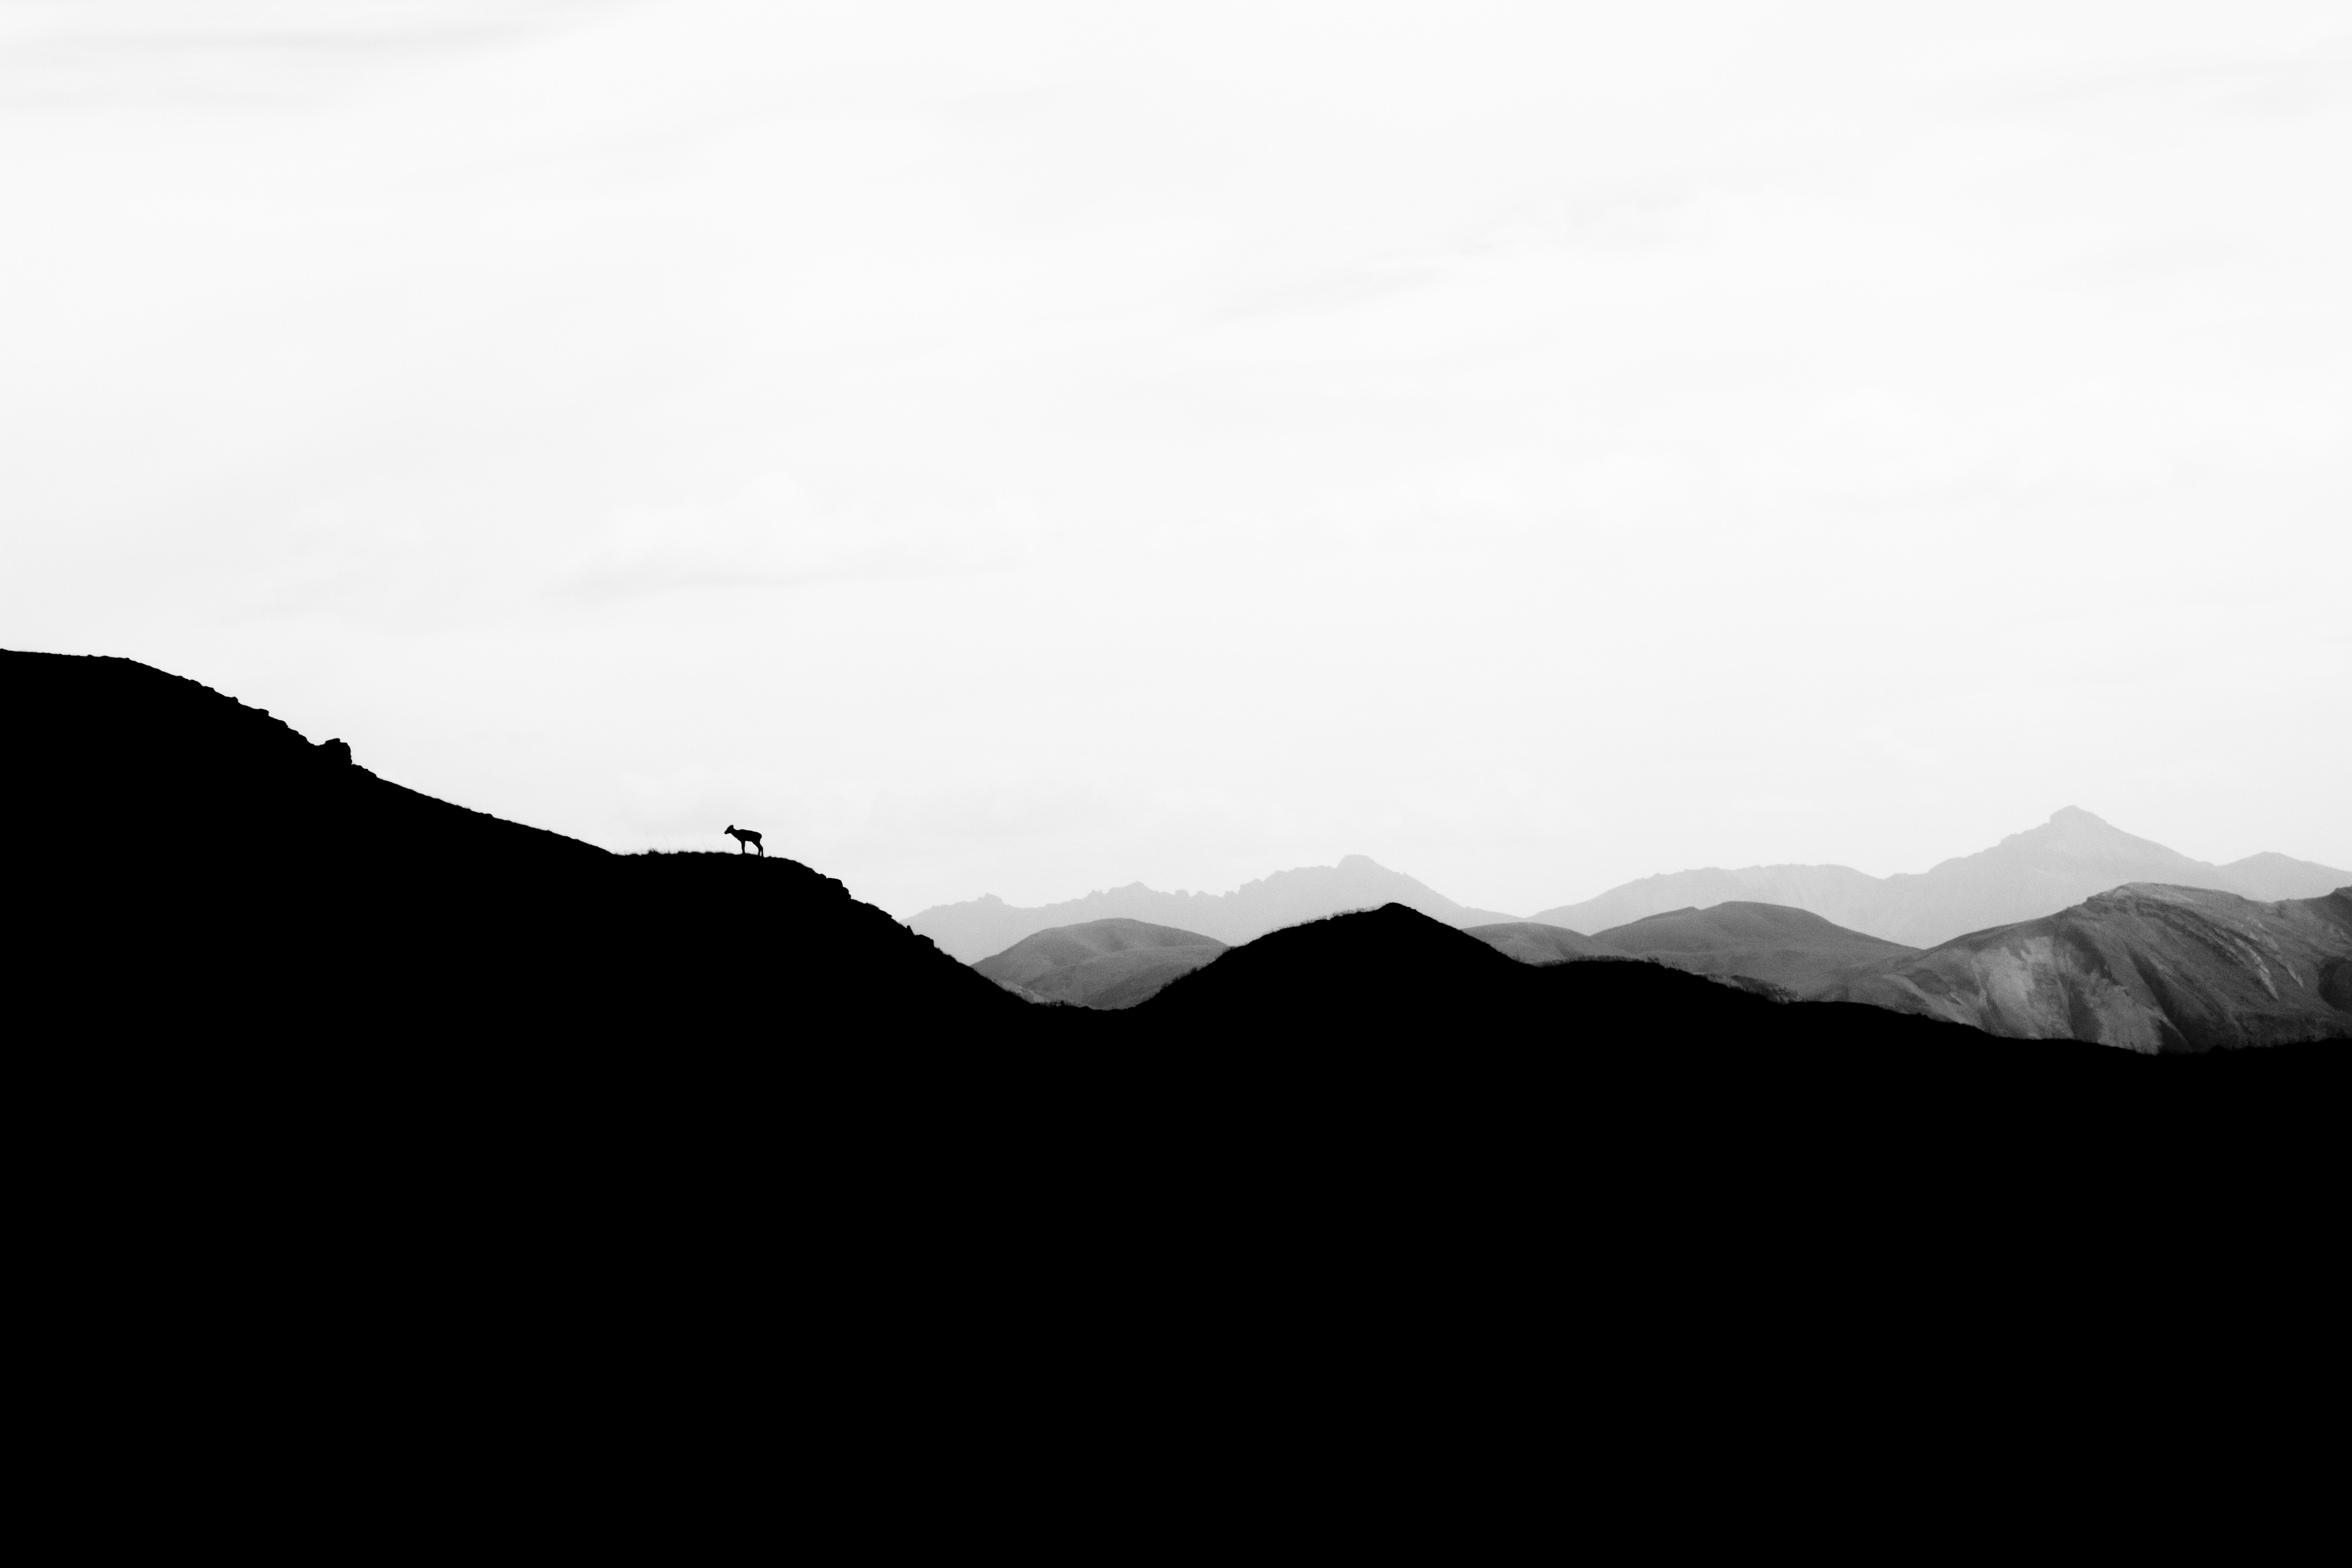
mountain, black and white, mountain range, monochrome, landform, monochrome photography, atmospheric phenomenon, mountainous landforms